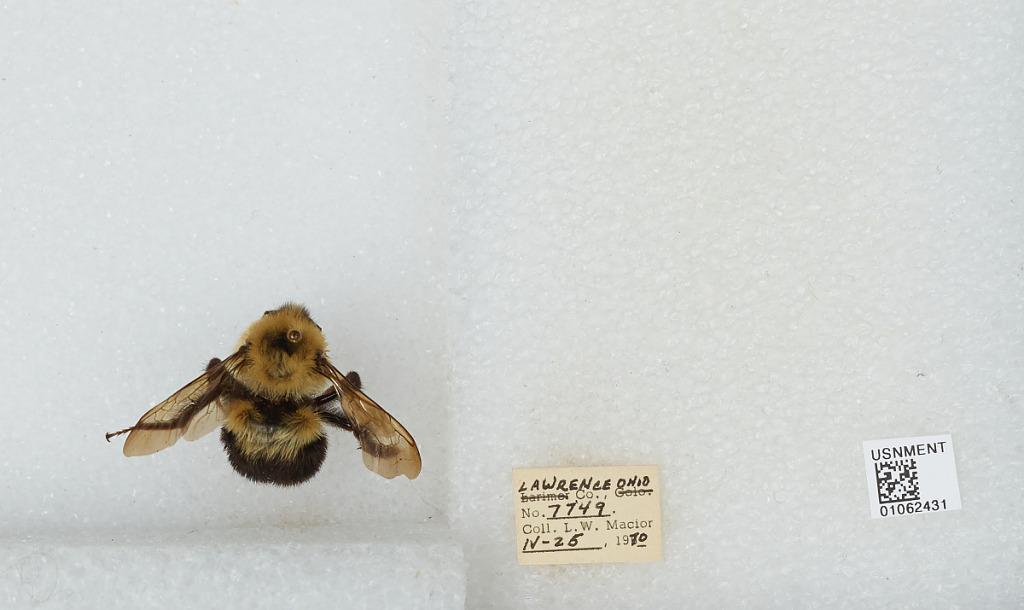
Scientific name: Bombus (Pyrobombus) bimaculatus Cresson
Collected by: L. Macior
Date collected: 1970-4-25
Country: United States
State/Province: Ohio
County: Lawrence
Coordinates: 38.59, -82.54